Eliza Hart Spalding

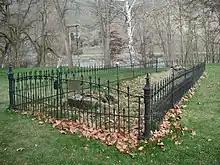
Spalding Mission Site. Only the foundations are preserved. The site is part of Nez Perce National Historical Park.

The mission grew to become the first white settlement in Idaho, with a blacksmith shop, two schools, student dormitories, a meeting house, two print-shops, a spinning and weaving shop, a summer kitchen, other outbuildings. It had 44 acres of cultivated land with 146 horses, pigs and cows.